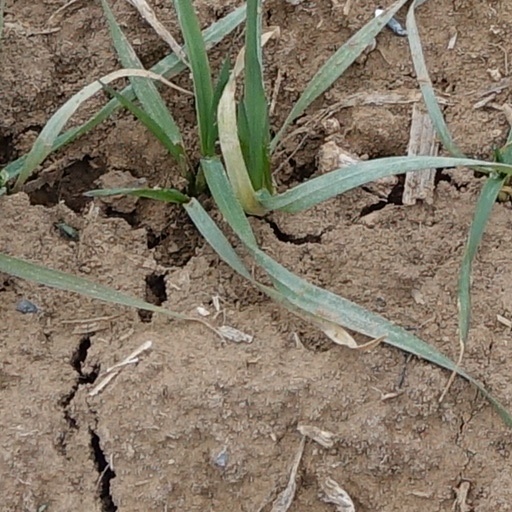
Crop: wheat